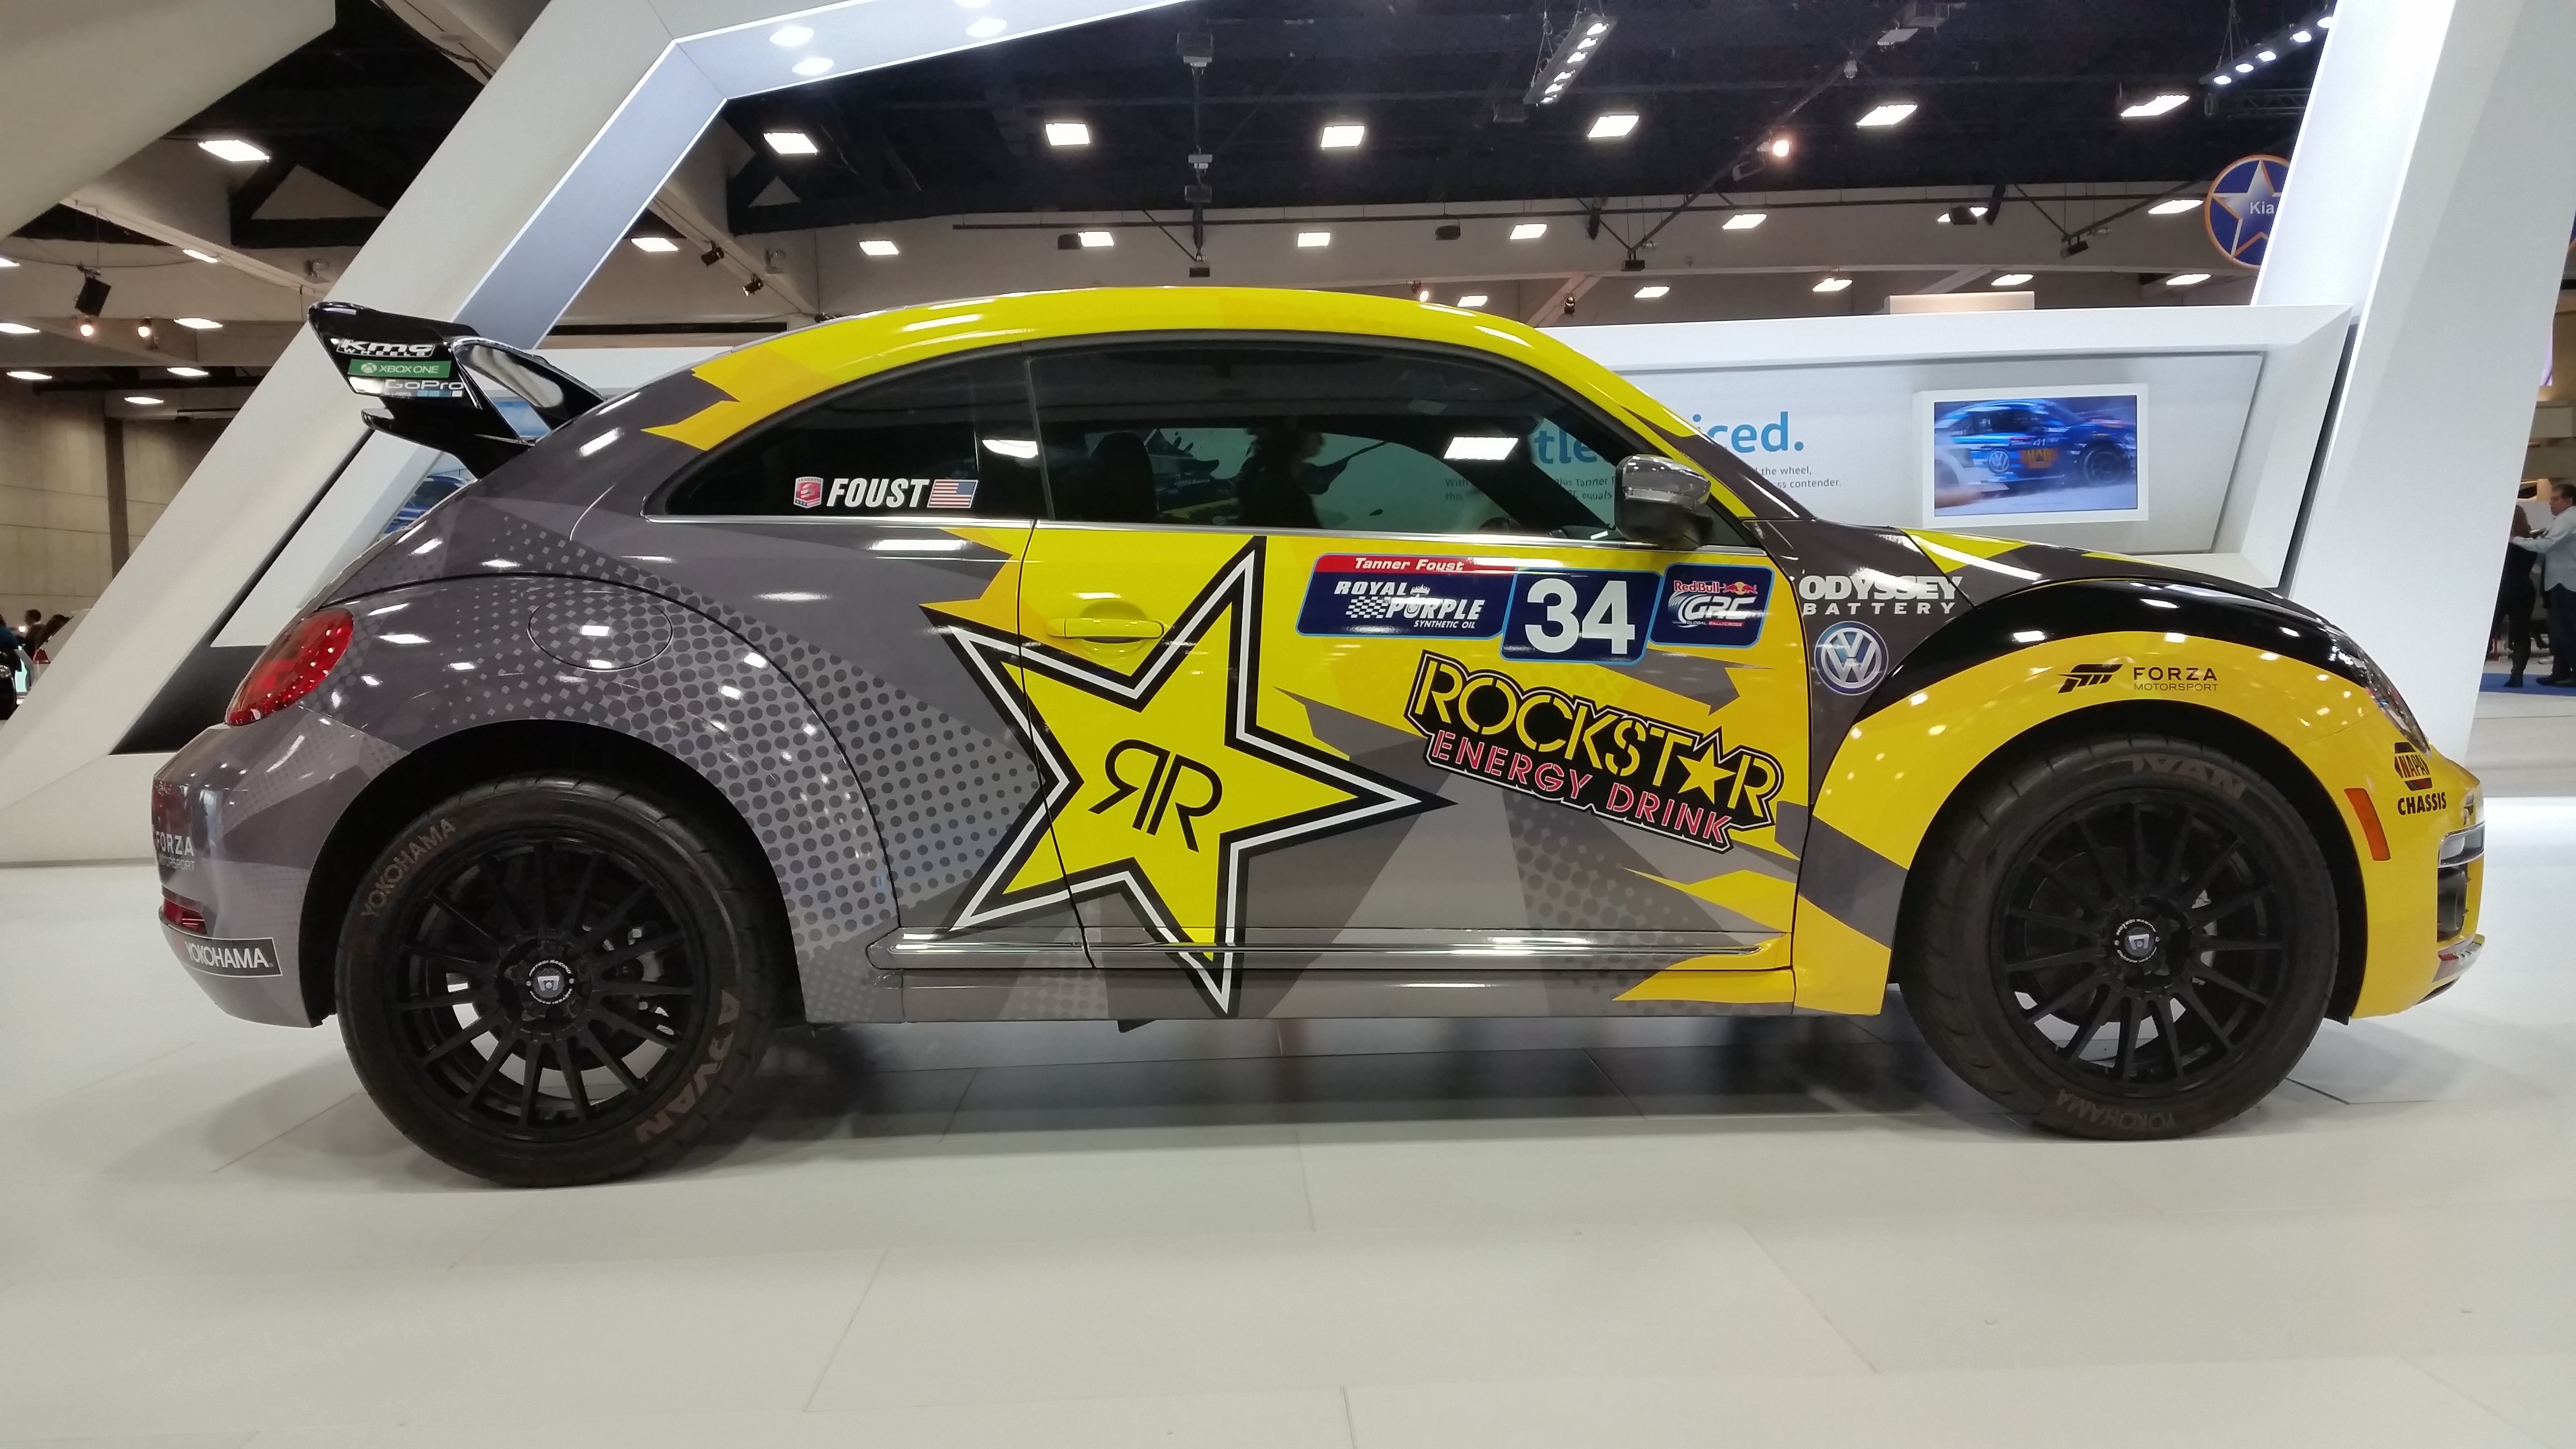
car, wheel, vw, volkswagen, vehicle, automotive, race car, racing, mini, beetle, city car, car show, model car, auto show, land vehicle, volkswagen beetle, automobile make, automotive exterior, compact car, automotive design, luxury vehicle, subcompact car, rallycross, world rally car, volkswagon